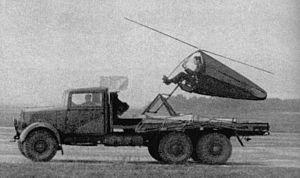
Le Hafner H.8 Rotachute était un autogire planeur expérimental monoplace britannique des années 1940, conçu par Raoul Hafner.